Geir Lippestad

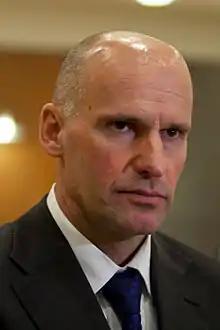

Geir Lippestad (born 7 June 1964) is a Norwegian lawyer, politician and social activist. He is known for his involvement in several high-profile legal cases, and for starting the political party "Sentrum" in 2020.